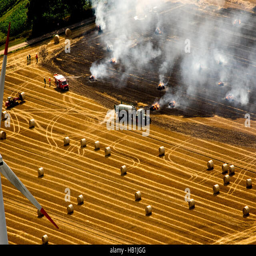
fire at the corn field